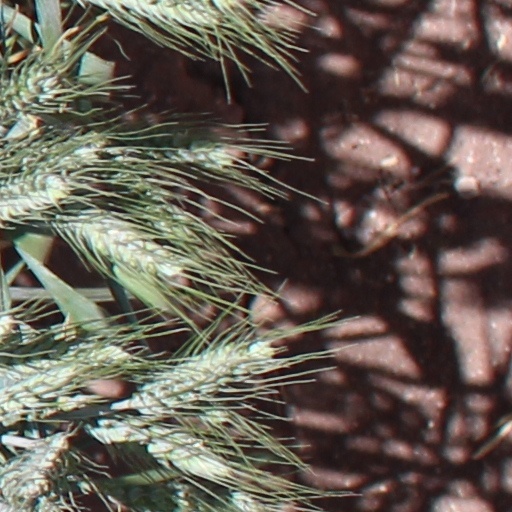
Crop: wheat